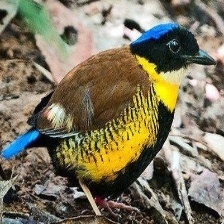
Species: GURNEYS PITTA
Scientific name: HYDRORNIS GURNEYI